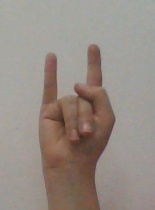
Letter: la